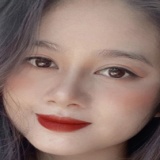
diễn viên Dương Svm (Hồng Xiêm)